Keswick, Cumbria

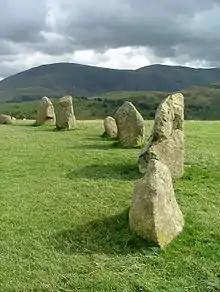
Castlerigg stone circle

Evidence of prehistoric occupation in the area includes the Castlerigg stone circle on the eastern fringe of the town, which has been dated to . Neolithic-era stone tools were unearthed inside the circle and in the centre of Keswick during the 19th century. The antiquary W. G. Collingwood, commenting in 1925 about finds in the area, wrote that they showed "Stone Age man was fairly at home in the Lake District". There is little evidence of sustained settlement in the area during the Bronze Age, but from excavations of hill forts it is clear that there was some Iron Age occupation, circa 500 BC, although scholars are not agreed about how permanent it was.